John William Kaye

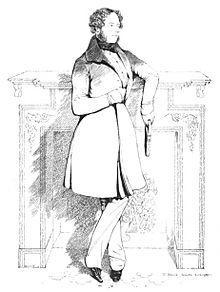
Pen sketch of John William Kaye by Colesworthey Grant,

After retiring from the India Office in 1874 due to ill health, he died in London at his home at Rose Hill on 24 July 1876. An obituary in the "Athenaeum" praised him as a "household word in the East".